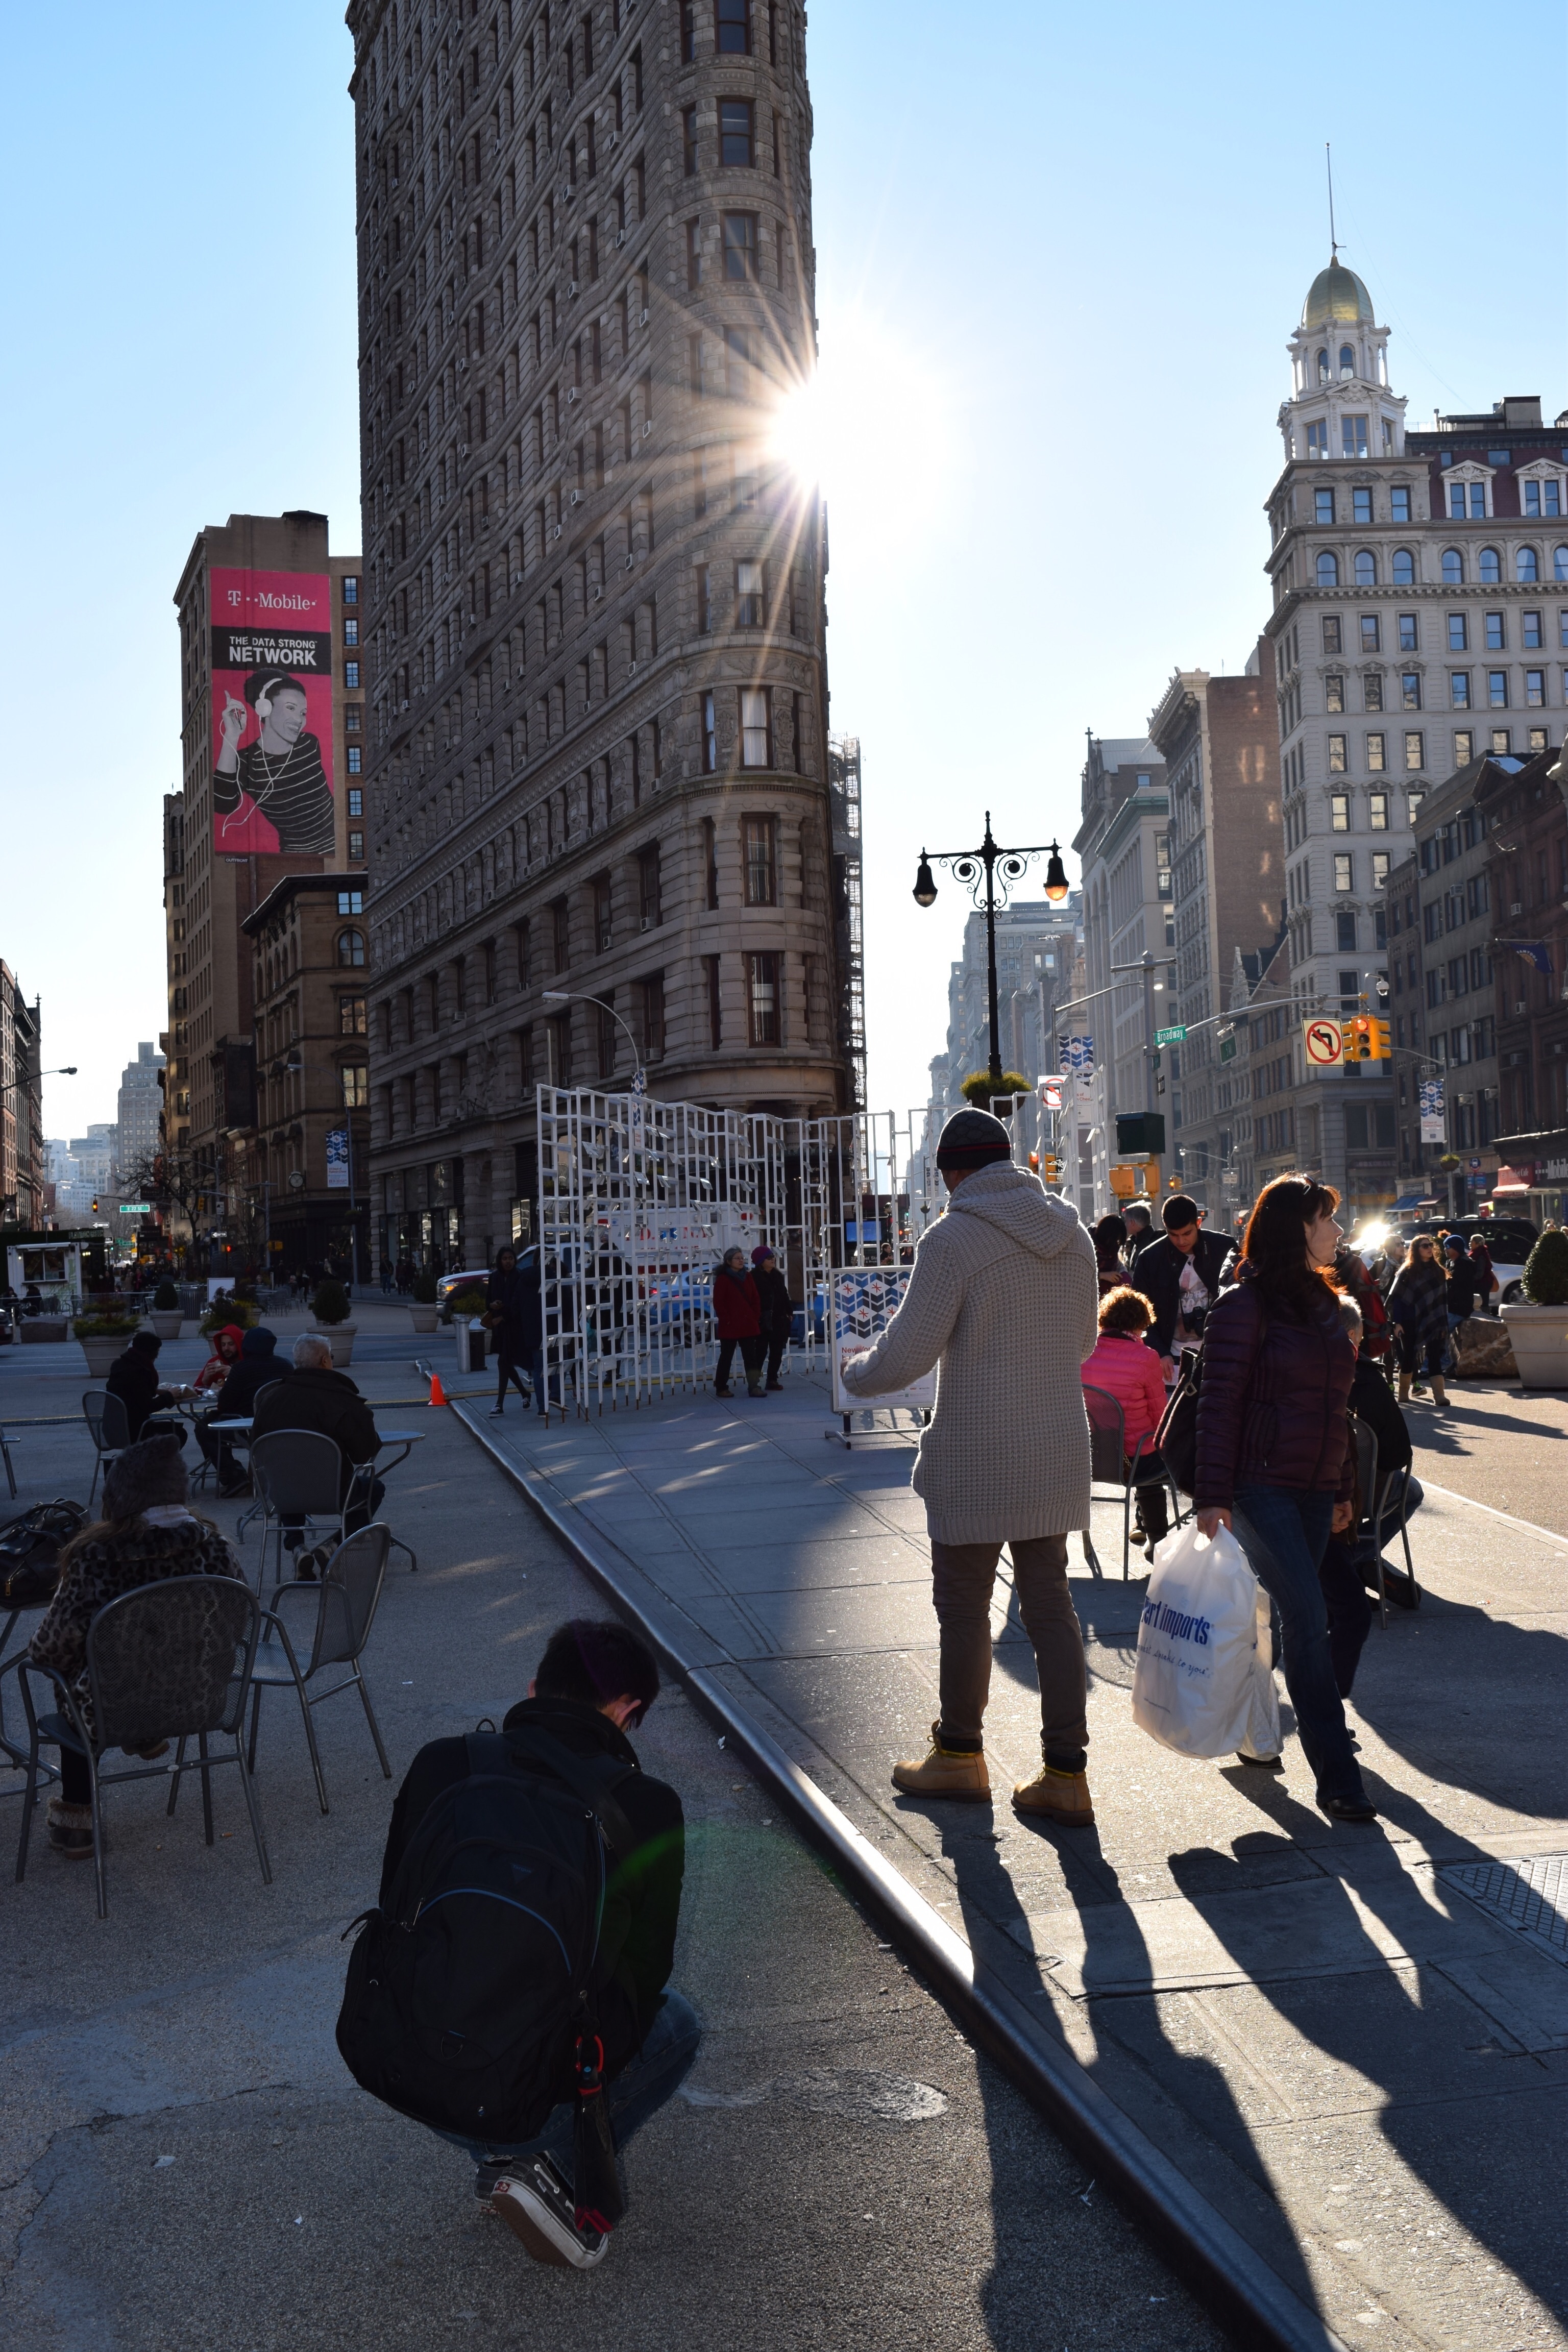
pedestrian, road, street, city, skyscraper, cityscape, downtown, tourism, infrastructure, town square, metropolis, urban area, human settlement